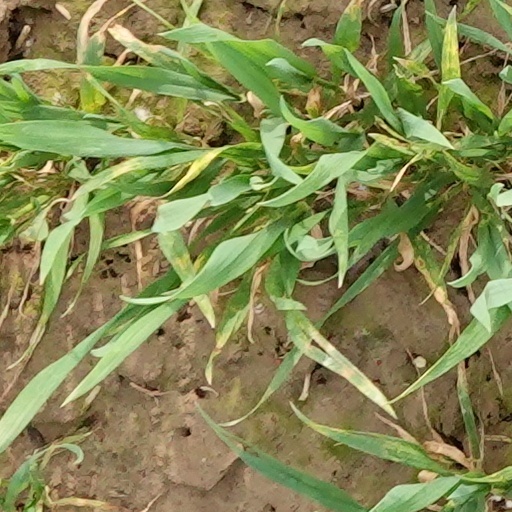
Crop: wheat